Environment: lab
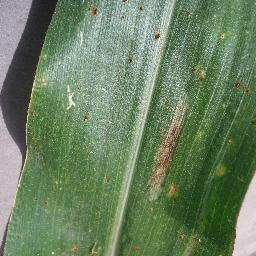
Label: northern_corn_leaf_blight